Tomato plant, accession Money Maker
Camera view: vertical (180 deg); turntable rotation: 90 degrees
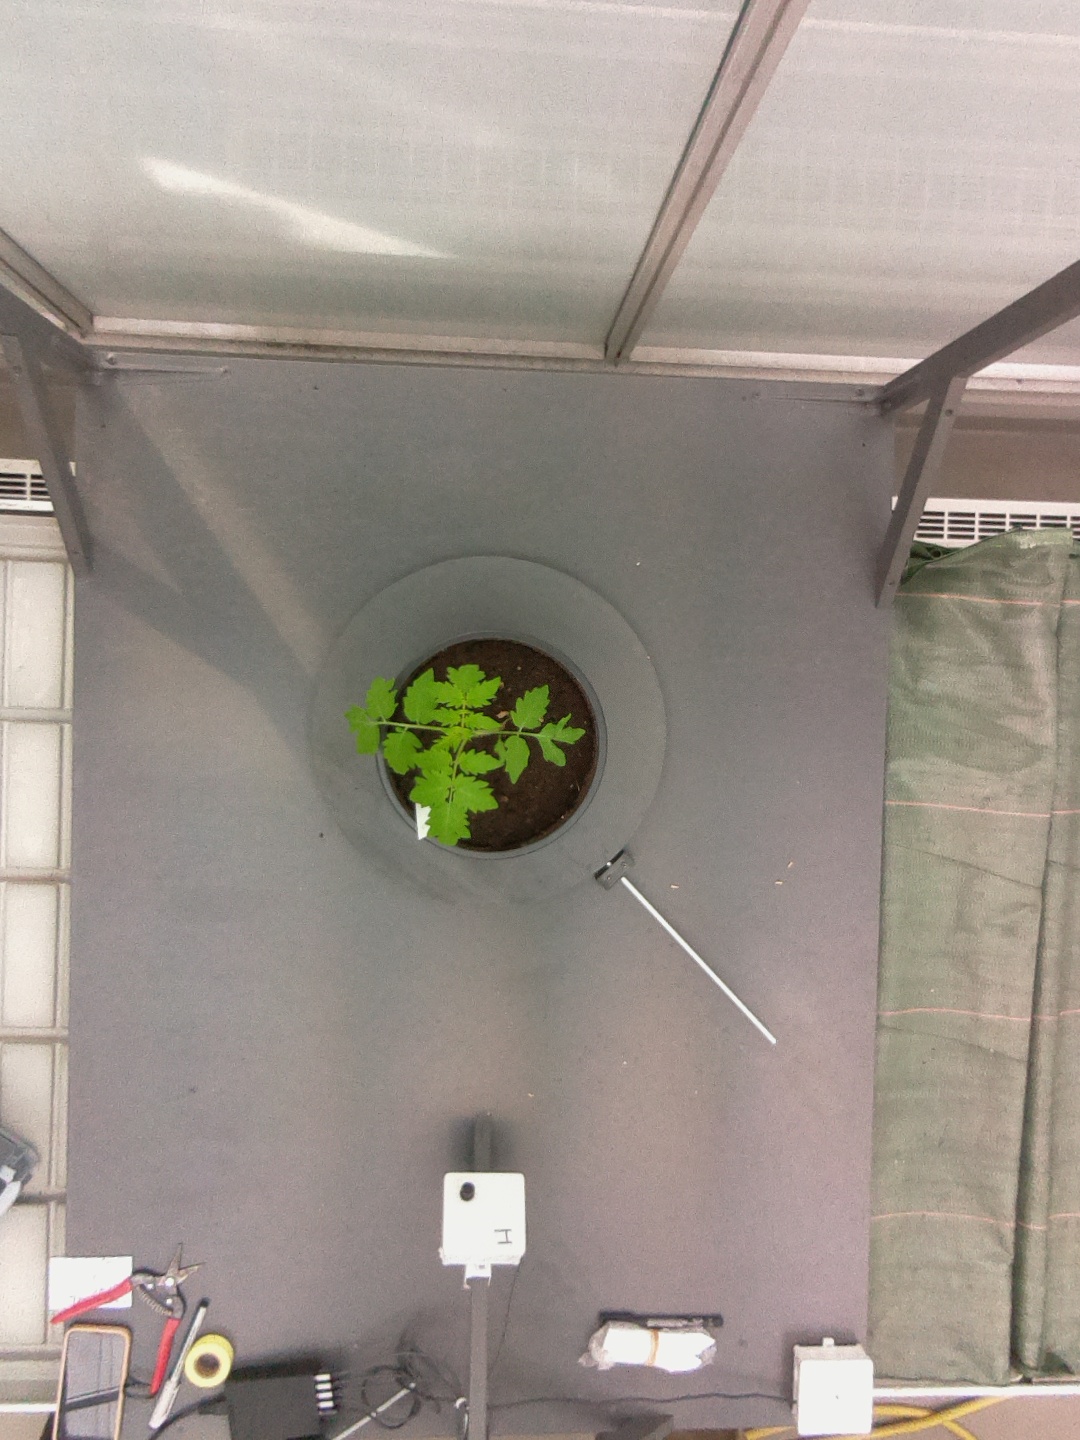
BBCH growth stage 13: 6 of true leaves visible